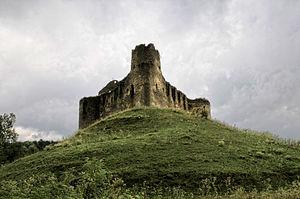
Le château de Sydoriv est une imposante ruine d'une forteresse construite par Marcin Kalinowski à Sydoriv, un village situé à 7 km au sud de Houssiatyn, en Ukraine.